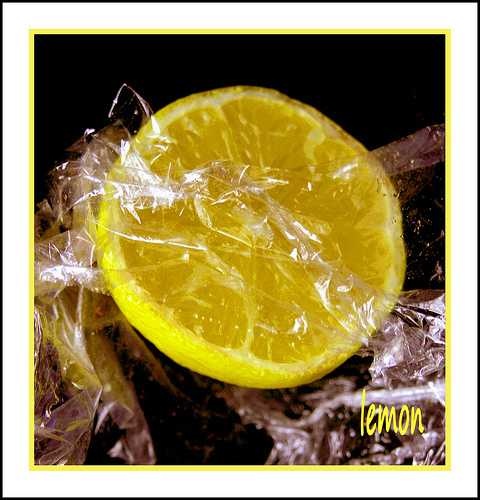
Label: Lemon